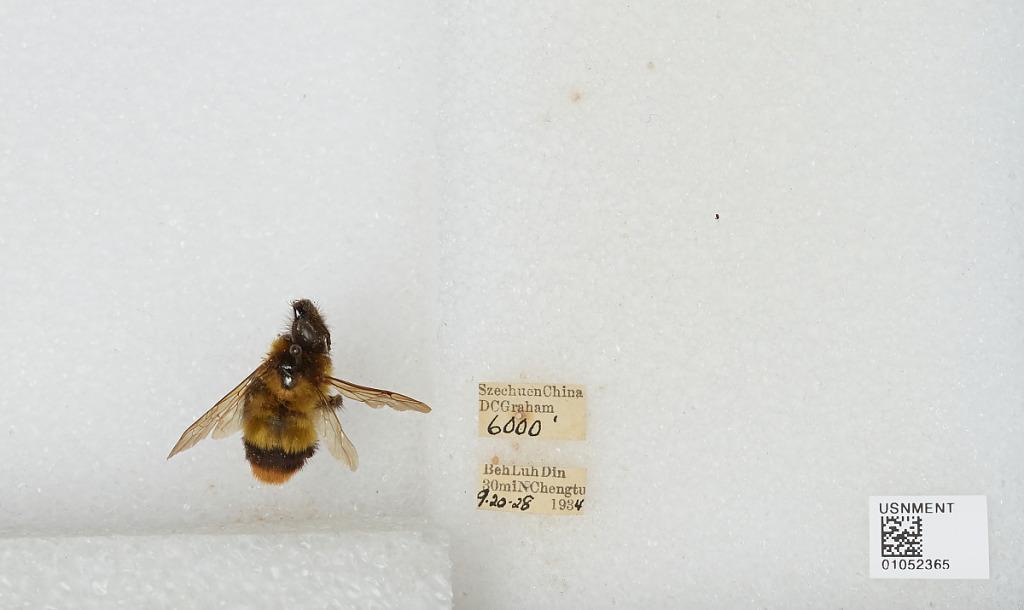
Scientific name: Bombus sp.
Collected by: D. Graham
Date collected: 1934-9-20
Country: China
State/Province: Sichuan
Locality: Beh Luh Din 30 mi N Chengdu